The New Orleans Tribune

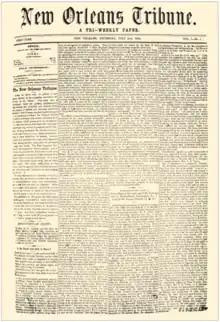
Inaugural Edition of the "New Orleans Tribune", July 21, 1864

The New Orleans Tribune / La Tribune de la Nouvelle-Orléans was a newspaper serving the African-American community of New Orleans, Louisiana. It was the first Black daily newspaper in the United States.